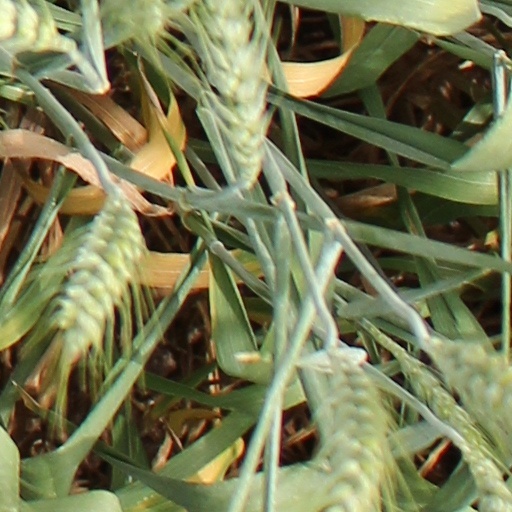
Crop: wheat